Szczecin

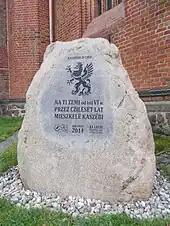
The stone near Szczecin Cathedral commemorating the Kashubians (a Lehitic people), with an image of the Pomeranian Griffin

The recorded history of Szczecin began in the eighth century, when Vikings and West Slavs settled in Pomerania. The West Slavs, or Lechites, erected a new stronghold on the site of the modern castle.